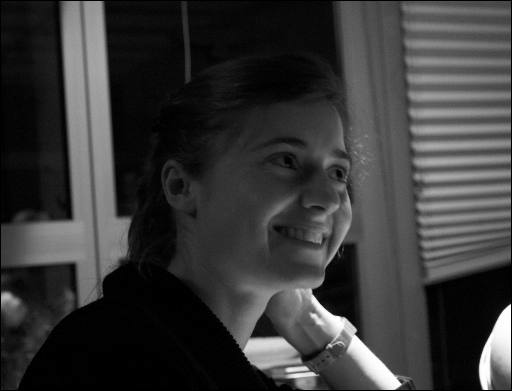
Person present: Yes